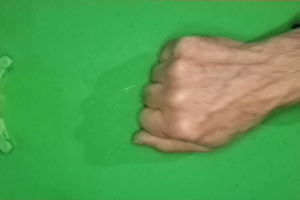
Label: rock